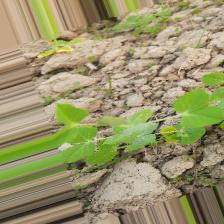
Label: Powdery Mildew